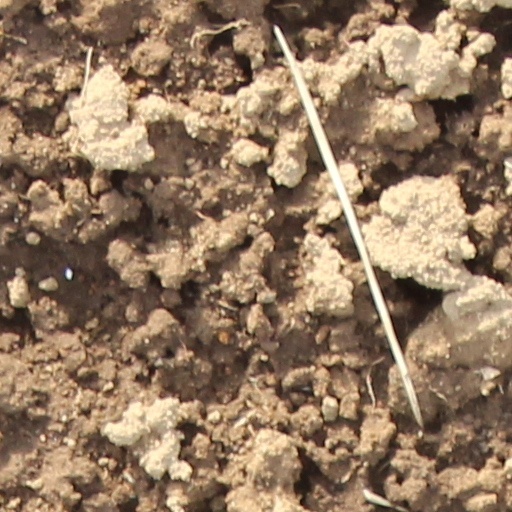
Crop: wheat